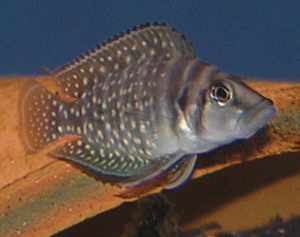
Altolamprologus calvus est une espèce de poisson appartenant à la famille des cichlidae et à l'ordre des Perciformes. C'est une espèce endémique du lac Tanganyika en Afrique.
Les poissons du genre Altolamprologus sont endémiques du lac Tanganyika en Afrique. Ce sont des Cichlidae aux allures comprimées. Il existe plusieurs formes géographiques pour les deux espèces décrites et également des formes naines.